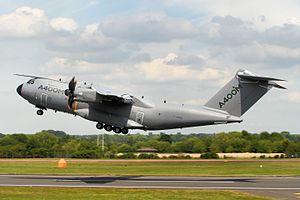
Mission impossible : Rogue Nation ou Mission: Impossible - La nation Rogue au Québec est un film d'espionnage américain écrit et réalisé par Christopher McQuarrie, sorti en 2015. Il s’agit du cinquième opus de la franchise cinématographique.